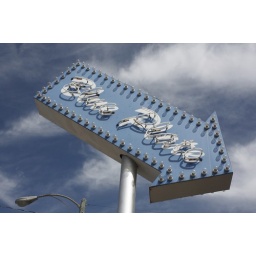
sign for place we ate breakfast in salt lake city